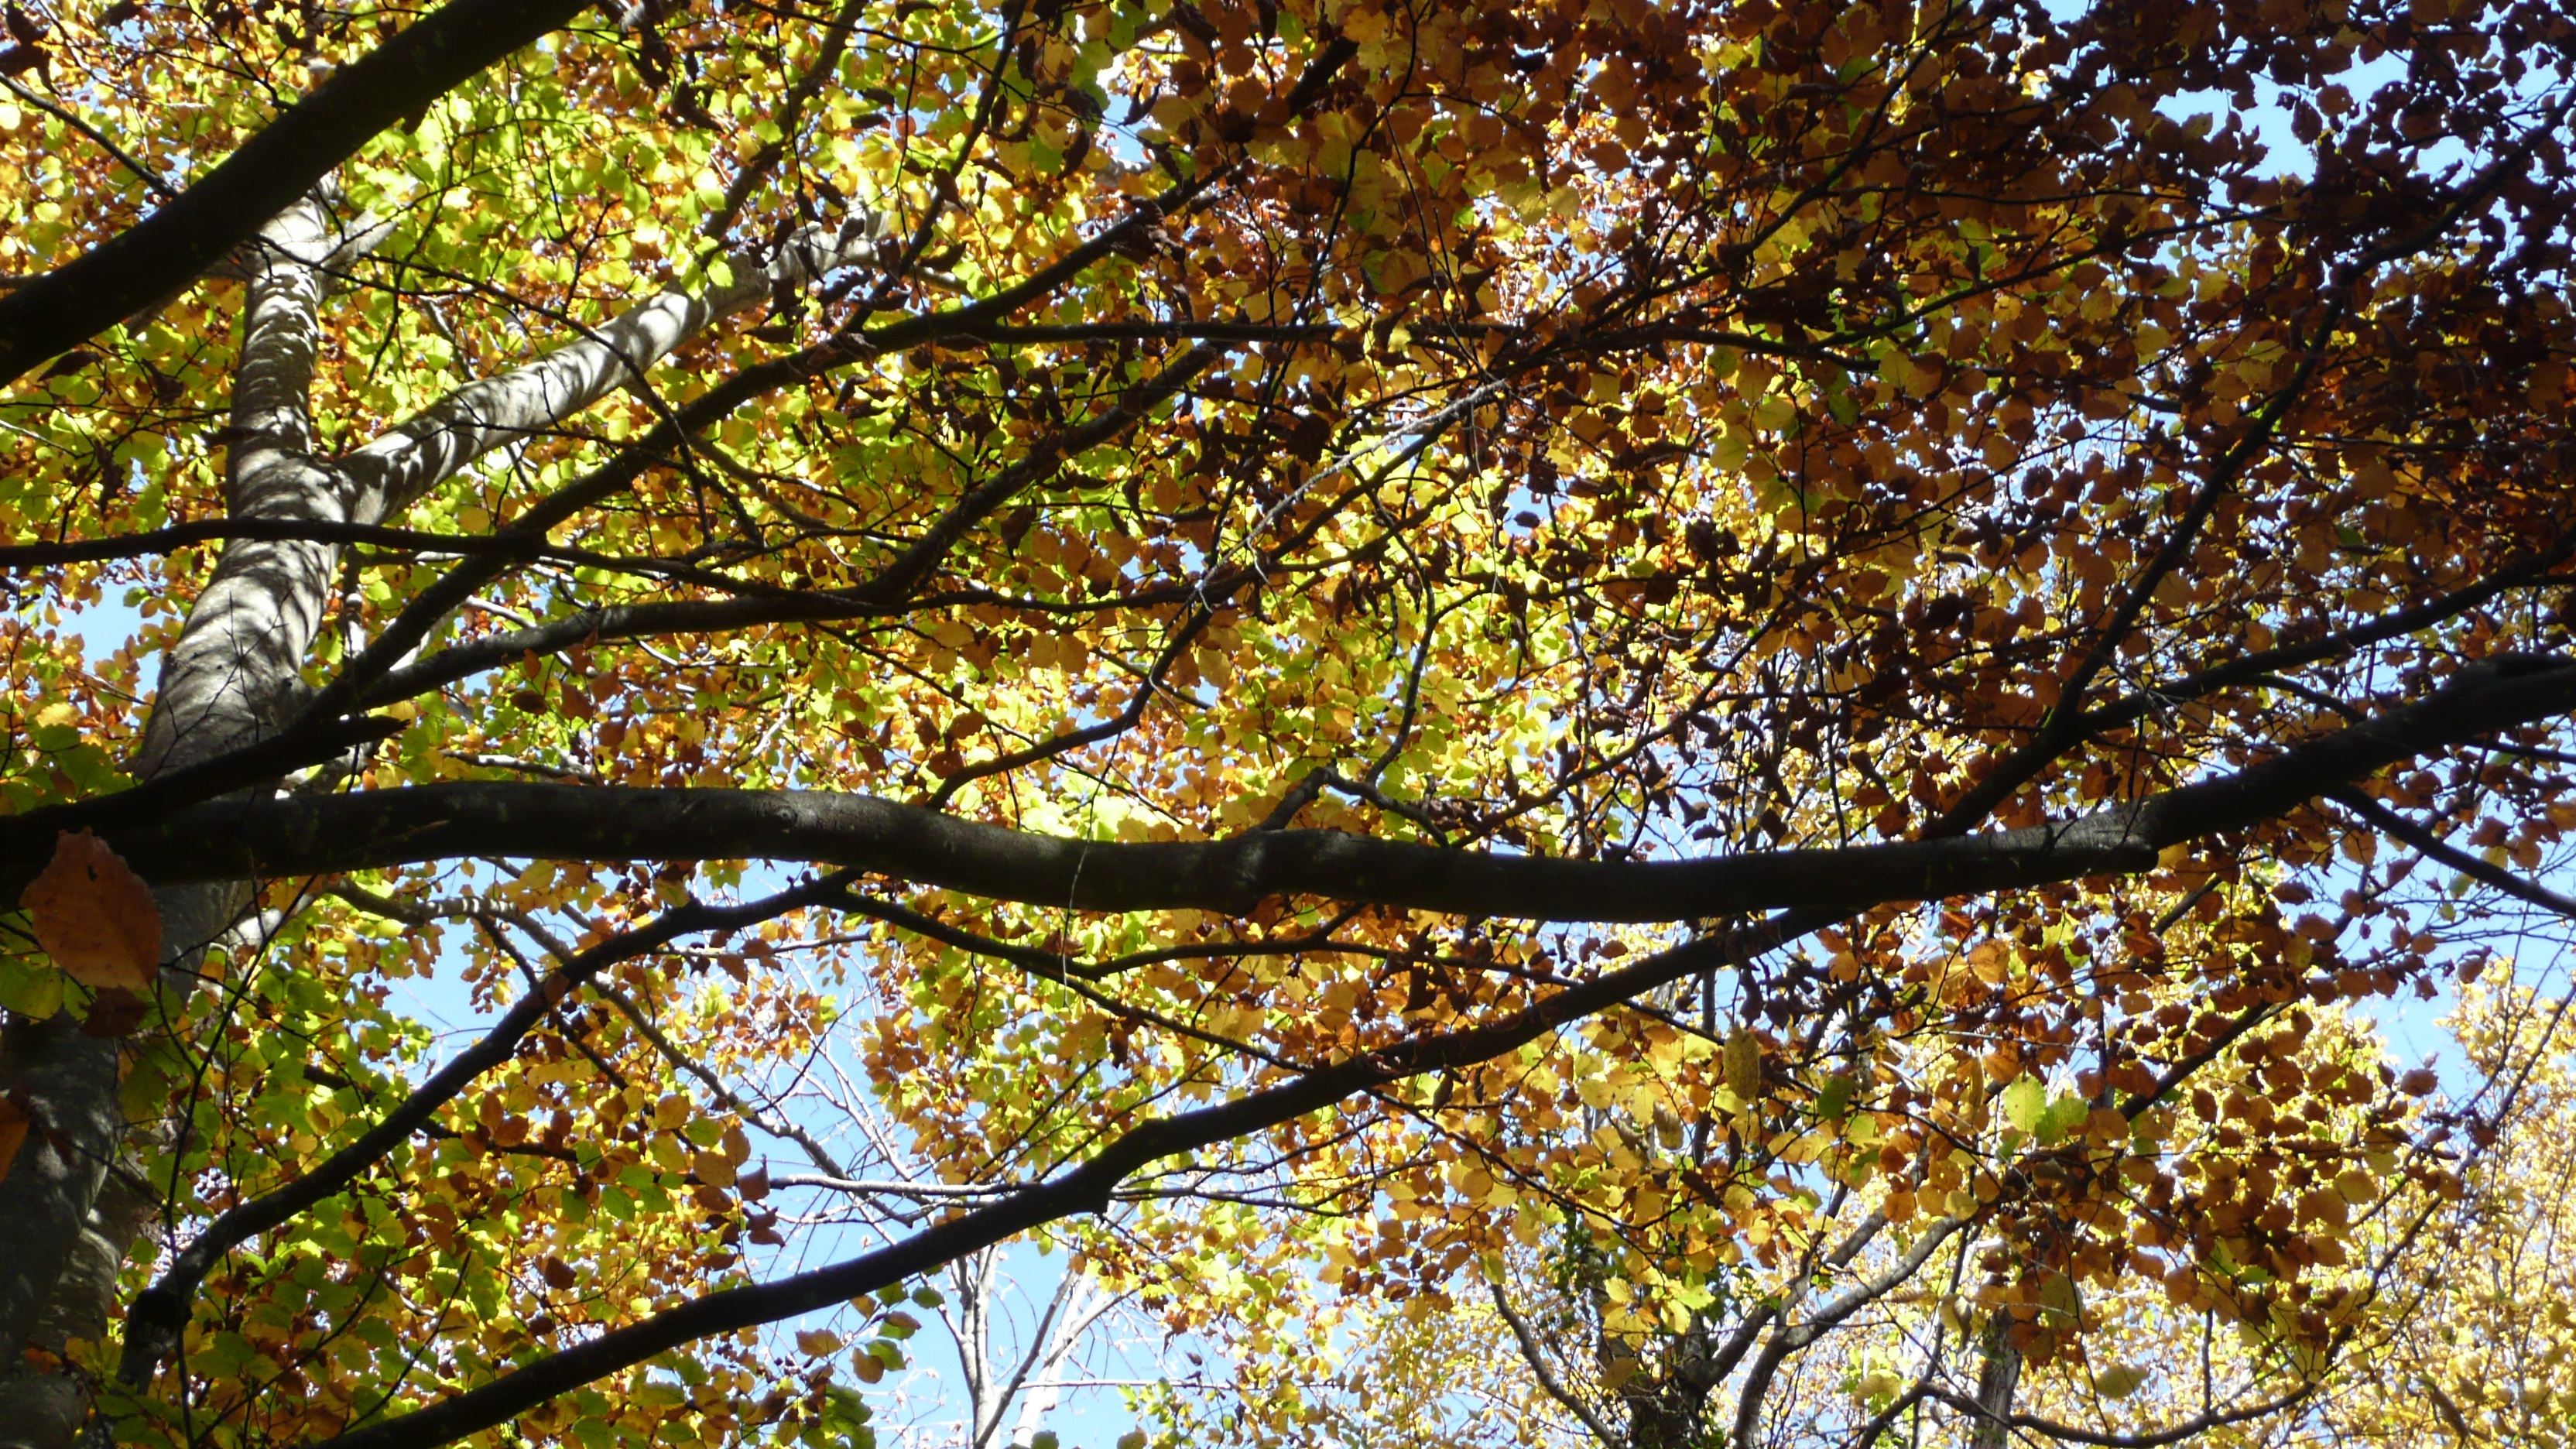
tree, nature, forest, branch, plant, sunlight, leaf, fall, flower, foliage, orange, autumn, italy, colorful, yellow, season, leaves, seasonal, deciduous, grove, woodland, fall leaves, autumnal, abruzzo, flowering plant, fall background, fall leaves background, woody plant, land plant